2024 UEFA Champions League final

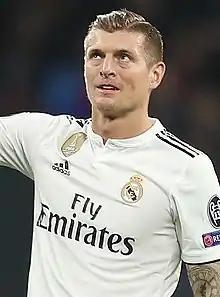
The 2024 UEFA Champions League final marked Real Madrid midfielder Toni Kroos' last club football match and his sixth appearance in the competition's final.

Real Madrid qualified for the Champions League group stage as 2022–23 La Liga runners-up. They were drawn in Group C, alongside reigning Serie A champions Napoli, third placed Primeira Liga team Braga, and fourth placed Bundesliga team Union Berlin.